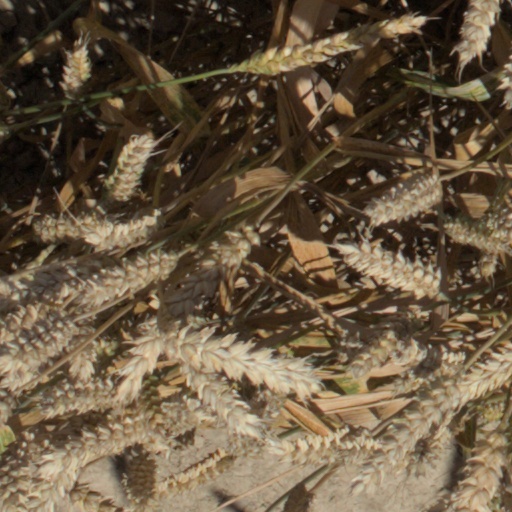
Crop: wheat